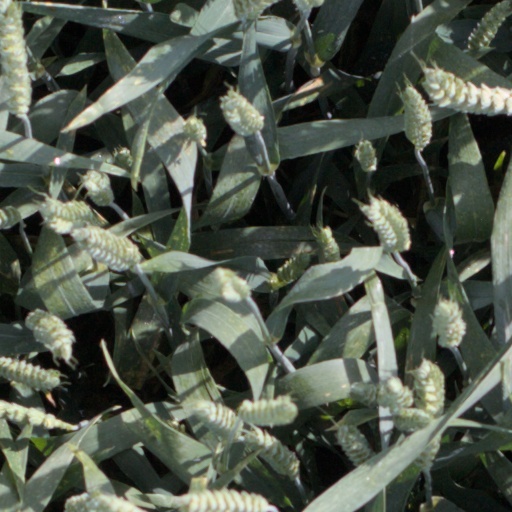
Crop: wheat